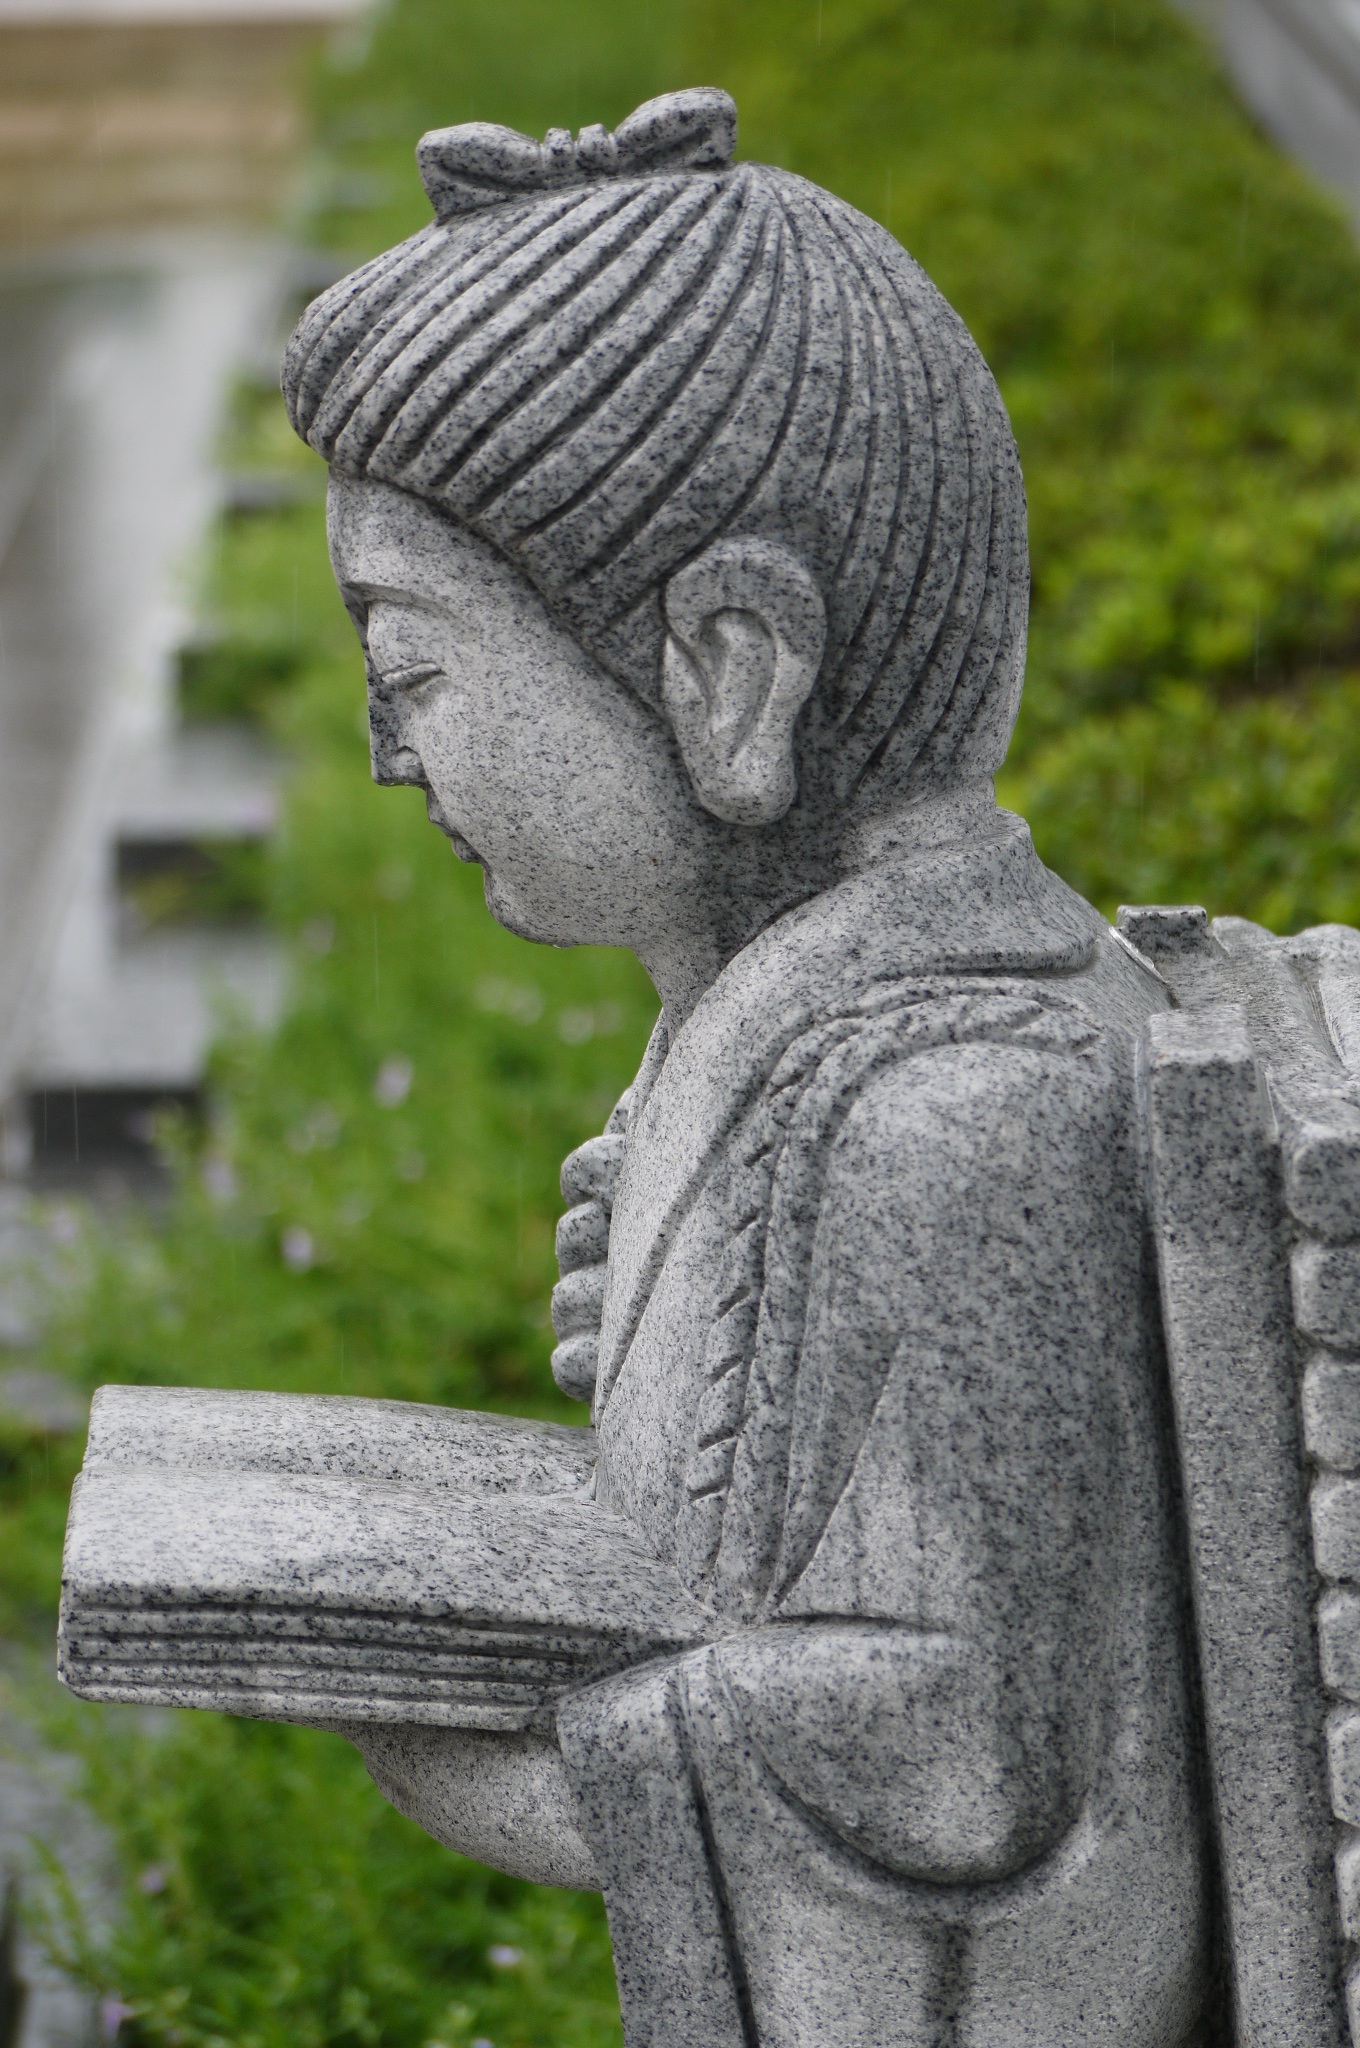
monument, travel, statue, peace, buddhism, religion, tourism, japan, zen, artwork, sculpture, religious, memorial, art, temple, shrine, culture, carving, stone carving, ancient history, nonbuilding structure